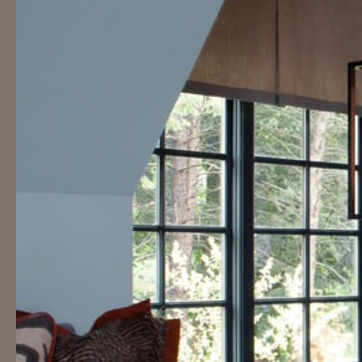
Material: glass